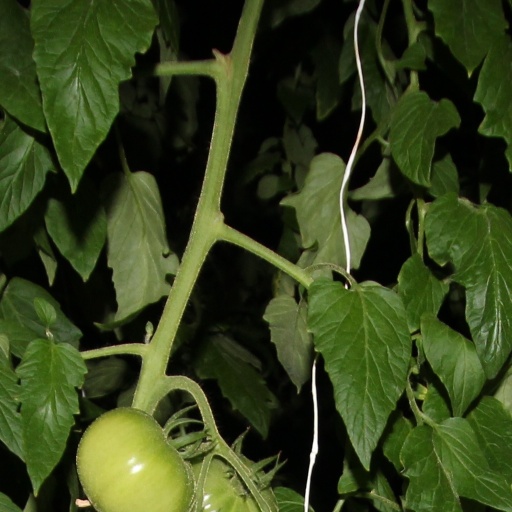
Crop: tomato